Plying

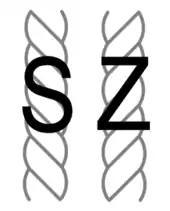
Diagram showing S and Z twist

Both methods involve the manipulation of "singles"—unplied strands on their own—into multiple-ply yarns by applying twist in the opposite direction than how the single was spun. For example, if in spinning the single the wheel was spinning clockwise (called a "Z" twist, as on any given side the fibres appear to cross each other like the line in the middle of the letter "Z"), the wheel must spin counter-clockwise (an "S" twist) in order to ply it.